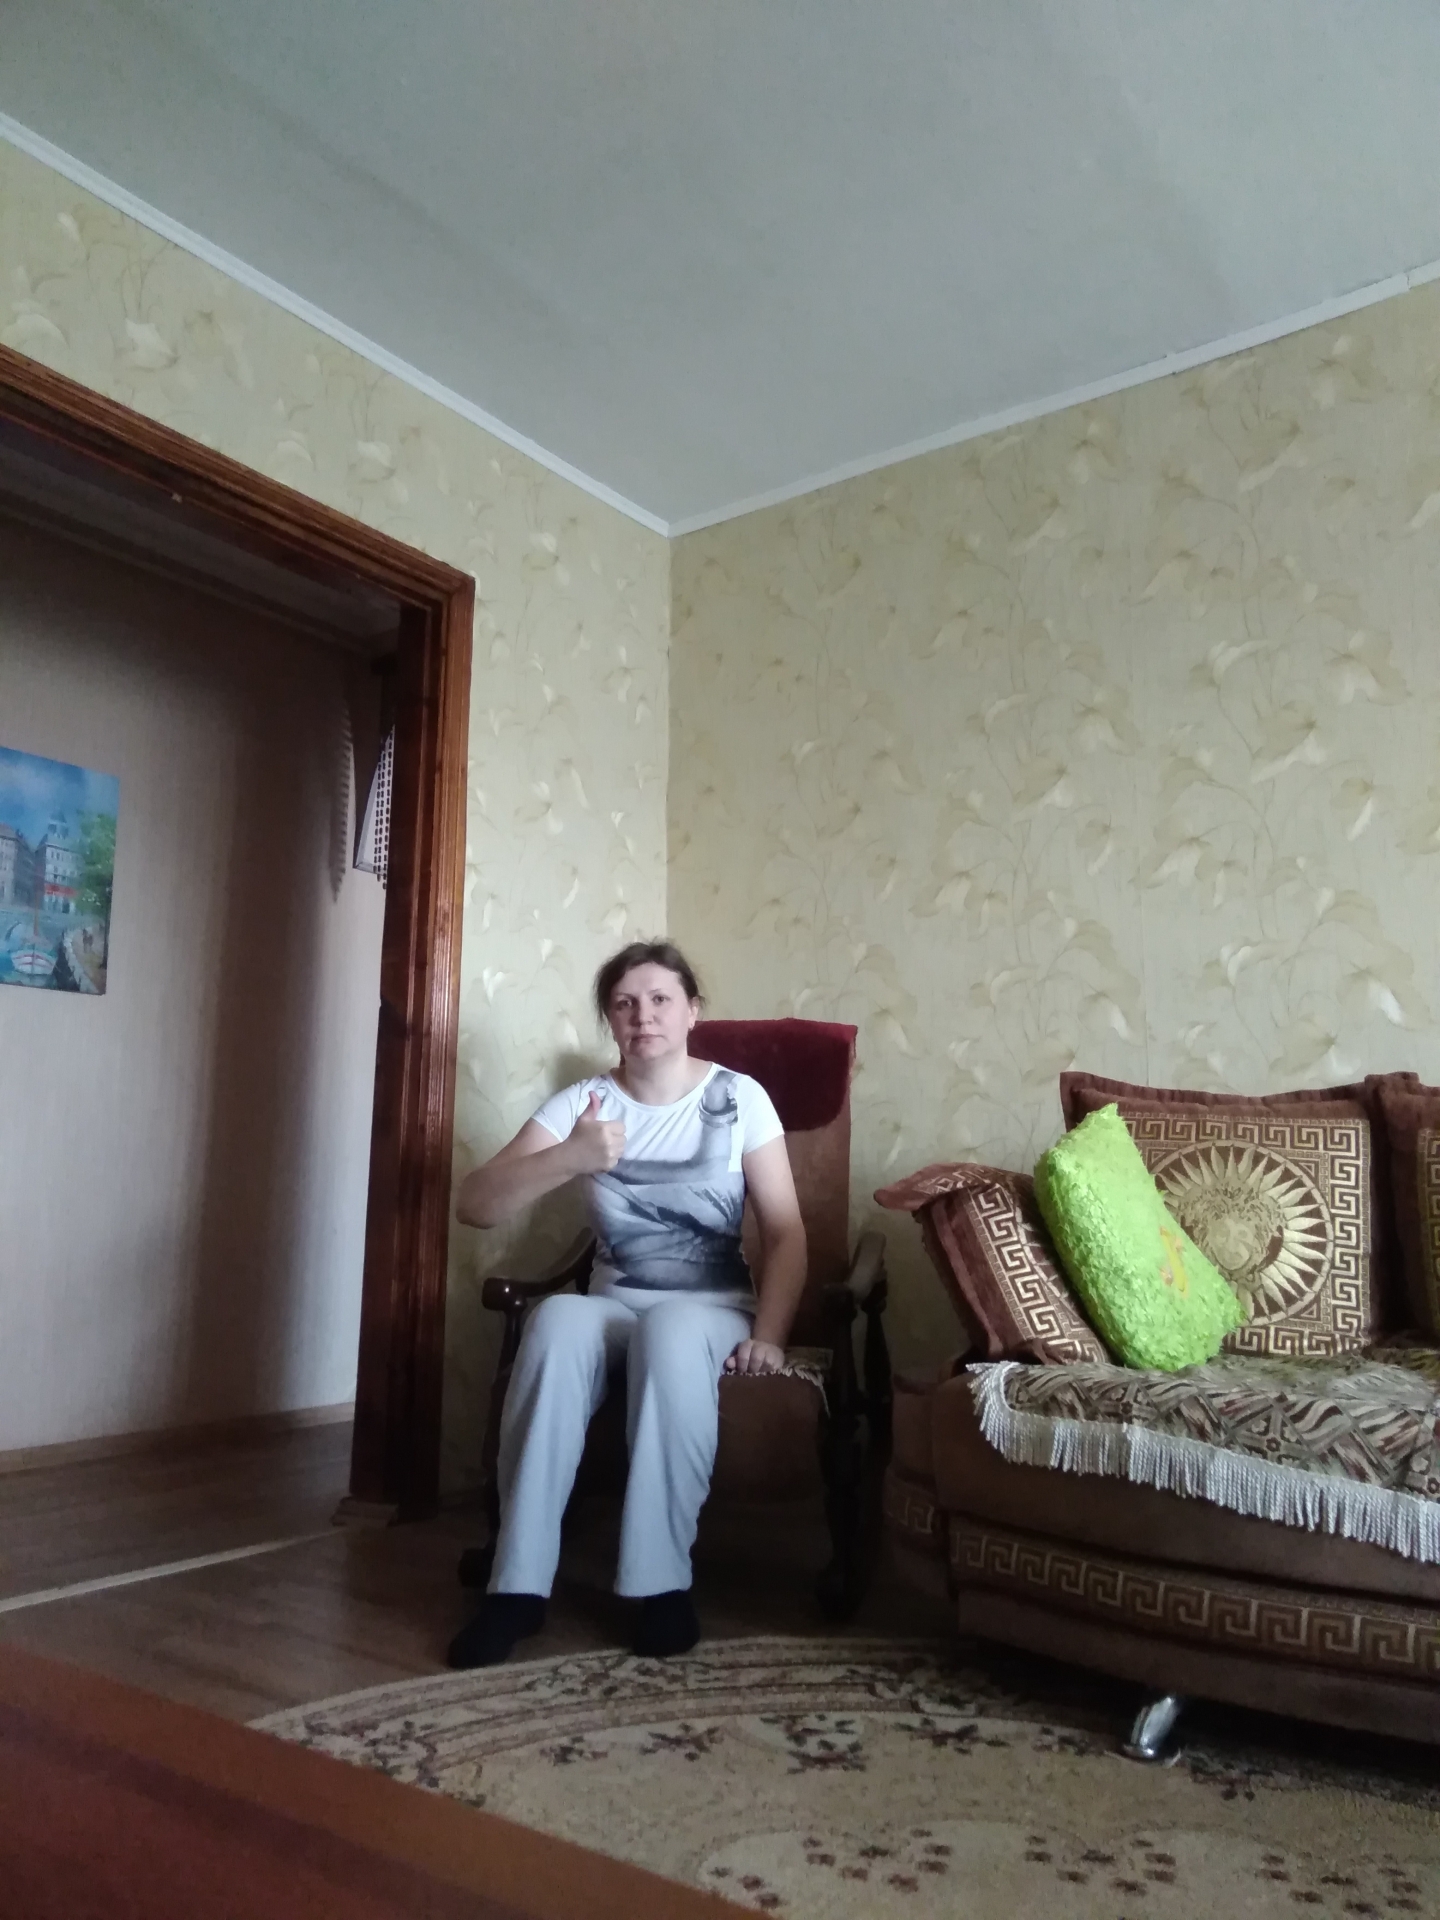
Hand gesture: like